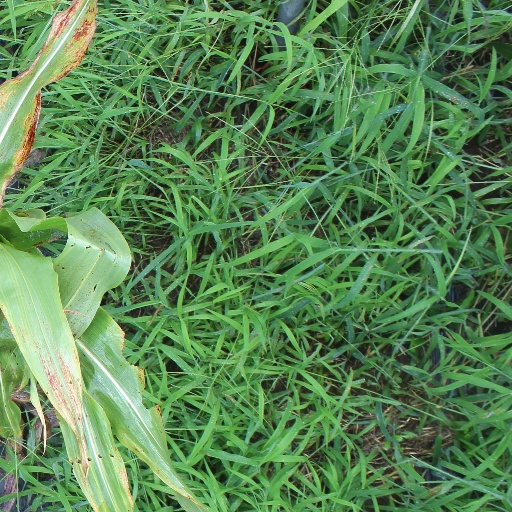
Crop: sorghum